Miss Robinson Crusoe (1912 film)

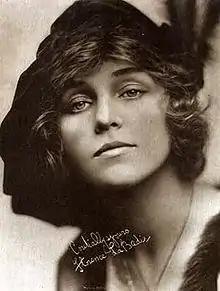
Florence LaBadie

"Miss Robinson Crusoe" was released October 8, 1912. The film was issued on two reels. The first reel ran 1,210 feet. The second reel, a so-called "split-reel" completed the picture. The remainder of the reel provided footage of animals from the New York Zoological Park.